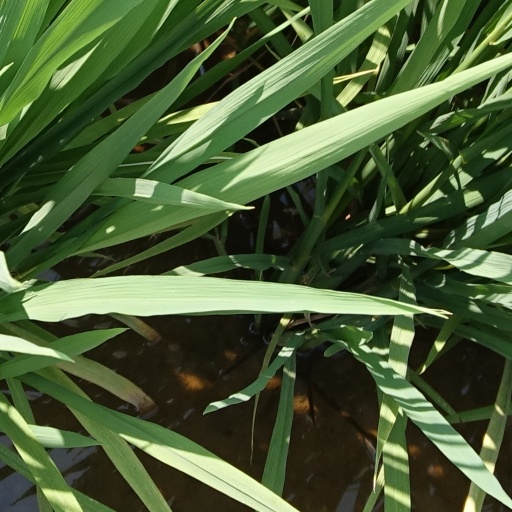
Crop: rice